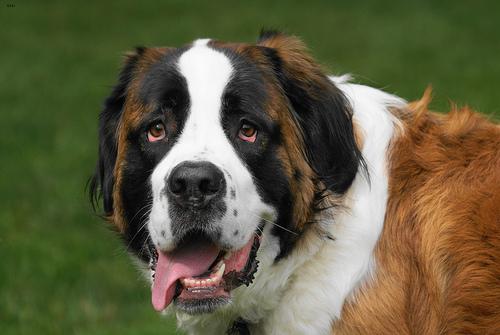
Breed: saint bernard